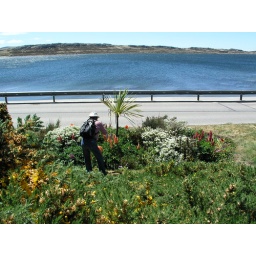
Another tourist taking a photo of plants in a roadside flower garden.